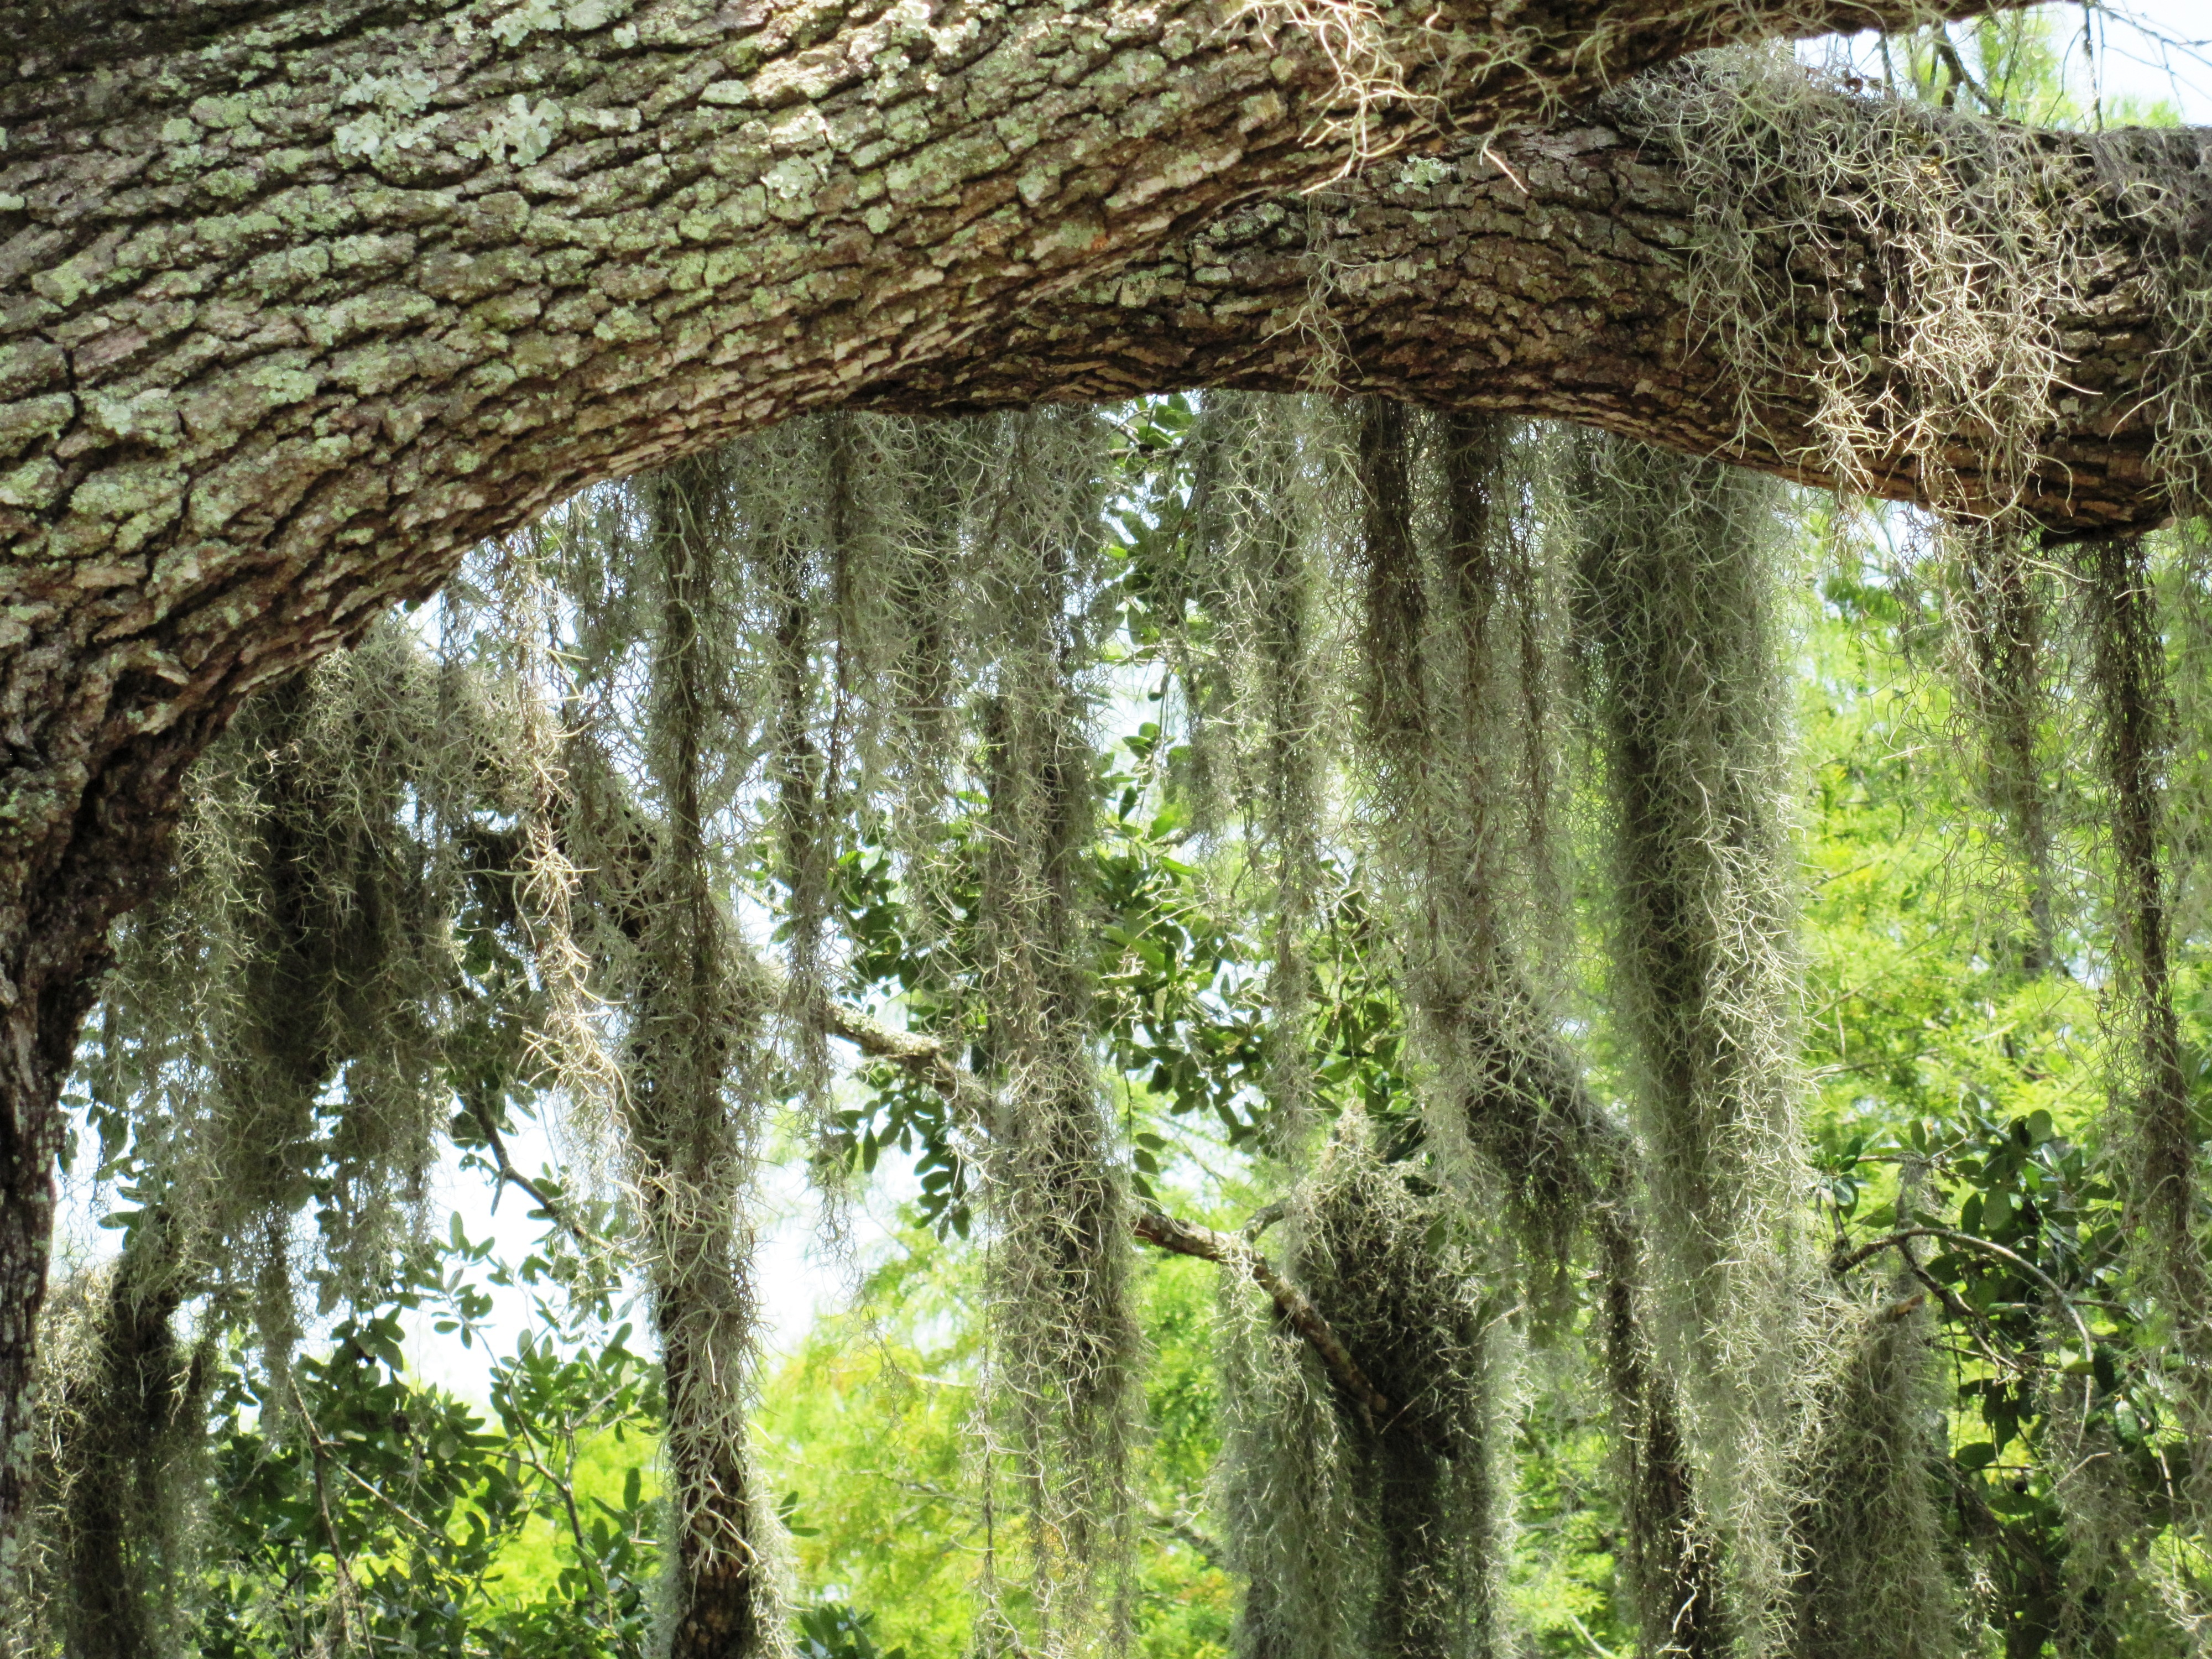
tree, nature, forest, marsh, swamp, branch, plant, sunlight, flower, trunk, moss, green, jungle, botany, vegetation, shrub, rainforest, deciduous, wetland, grove, woodland, habitat, ecosystem, louisiana, biome, old growth forest, natural environment, woody plant, temperate coniferous forest